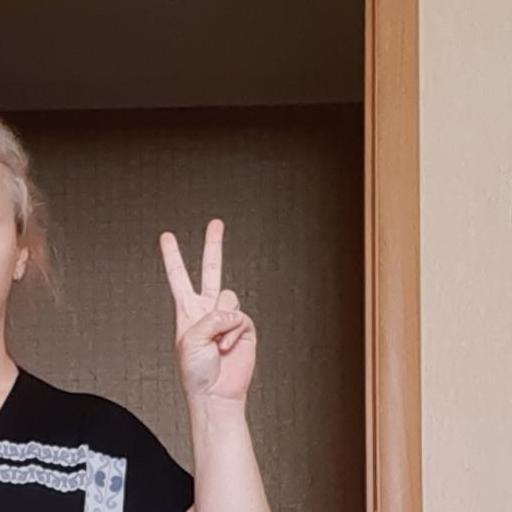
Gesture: peace